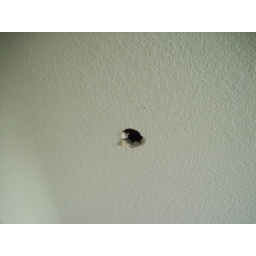
middle bed rm hole in wall